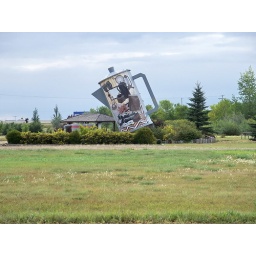
Giant coffee pot near the highway in Davidson, Saskatchewan. Early September 2008.